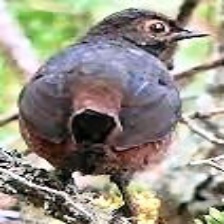
Species: BLACK THROATED HUET
Scientific name: PTEROPTOCHOS TARNII